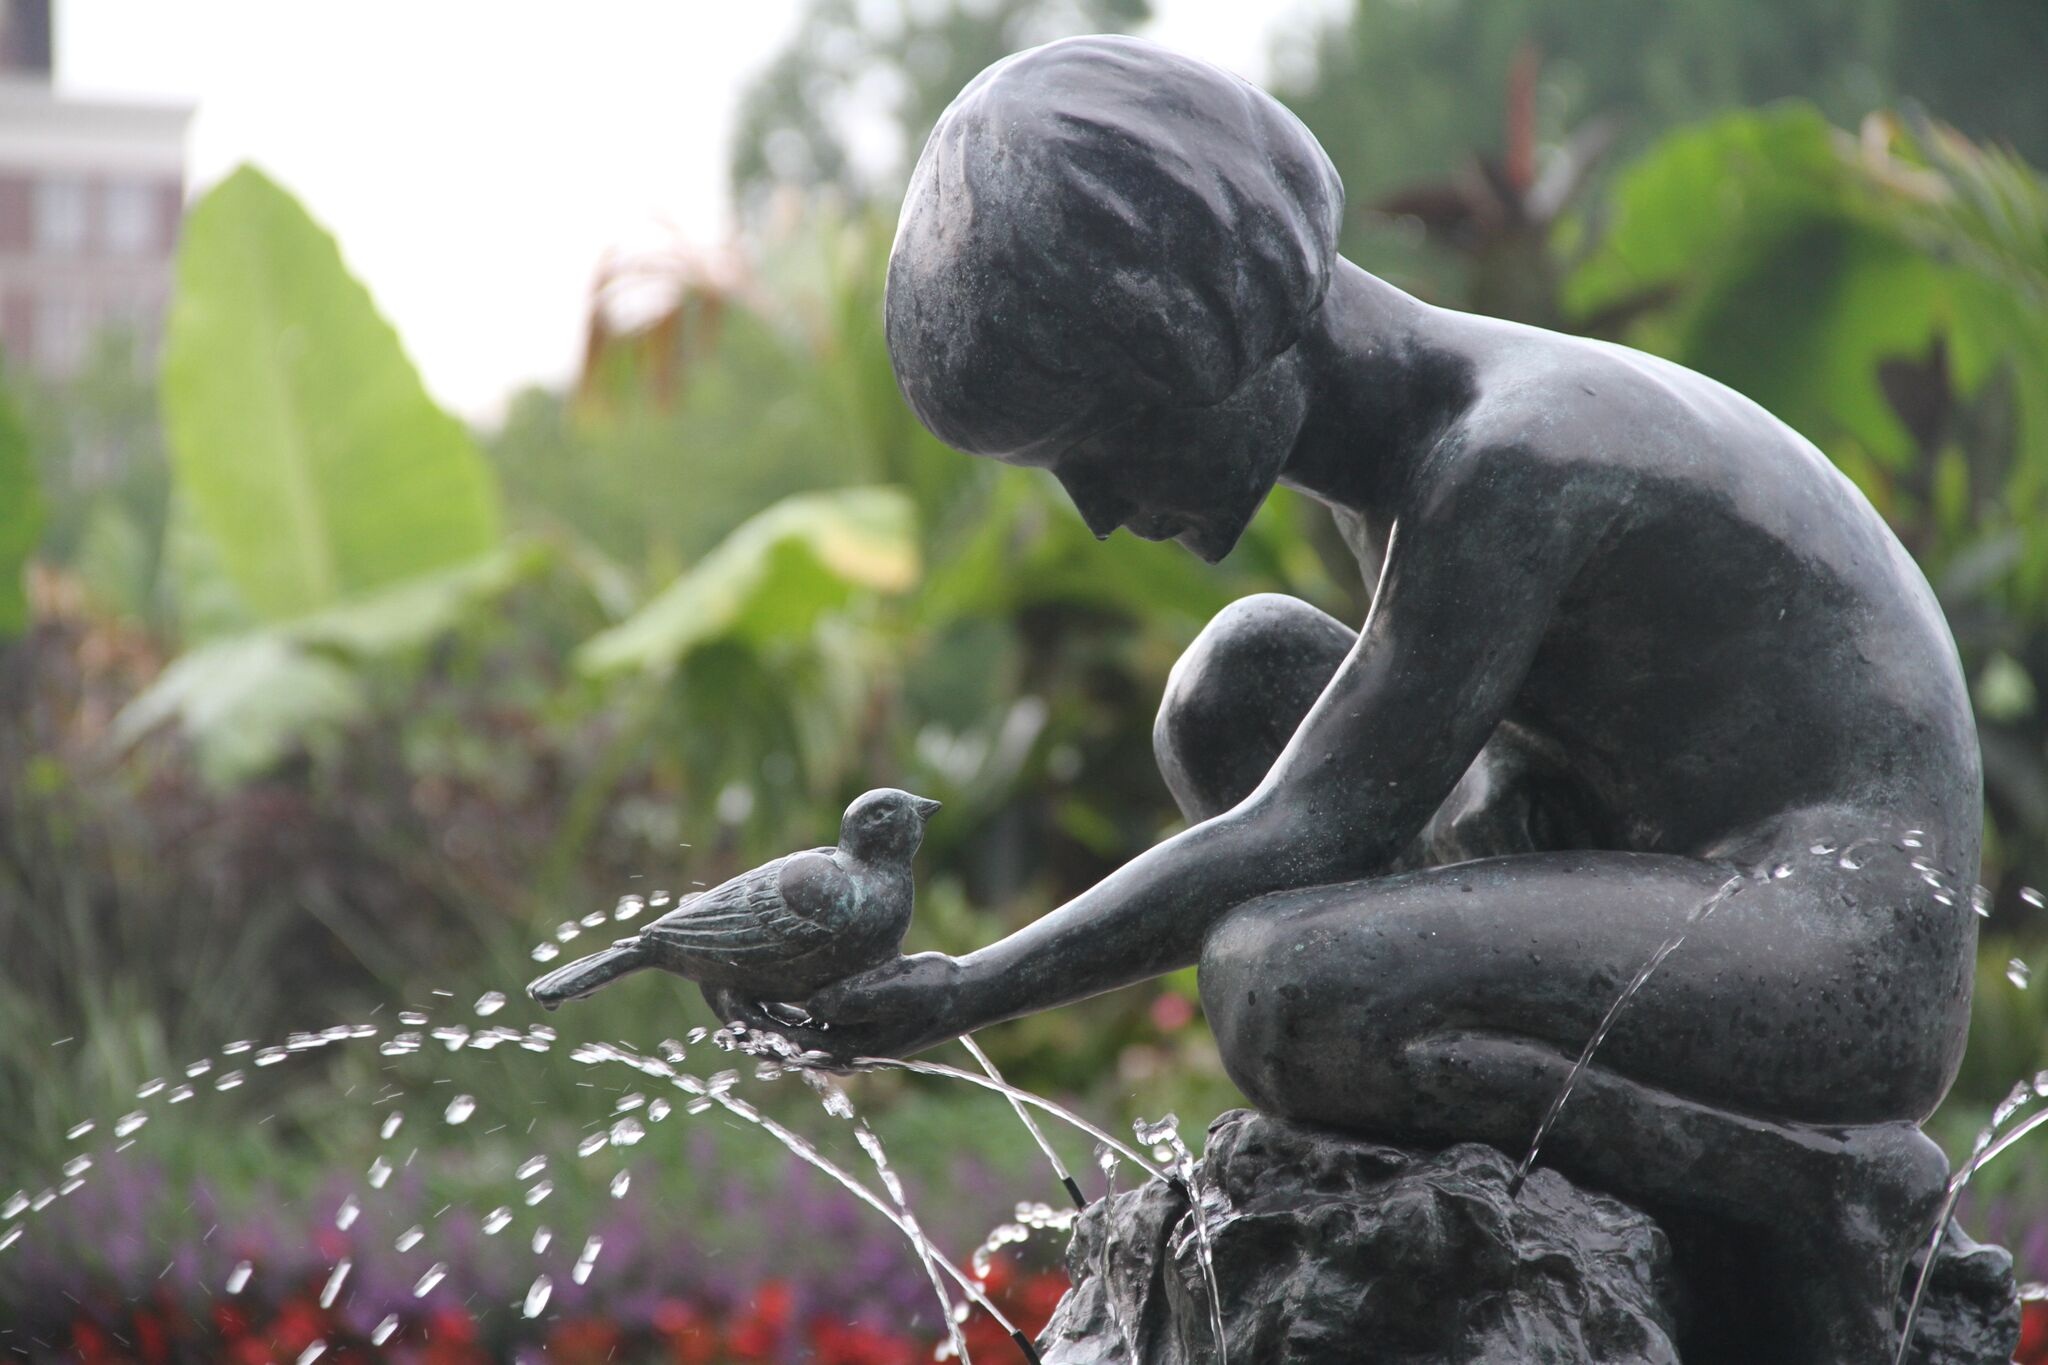
bird, monument, statue, jungle, child, boston, sculpture, art, fountain